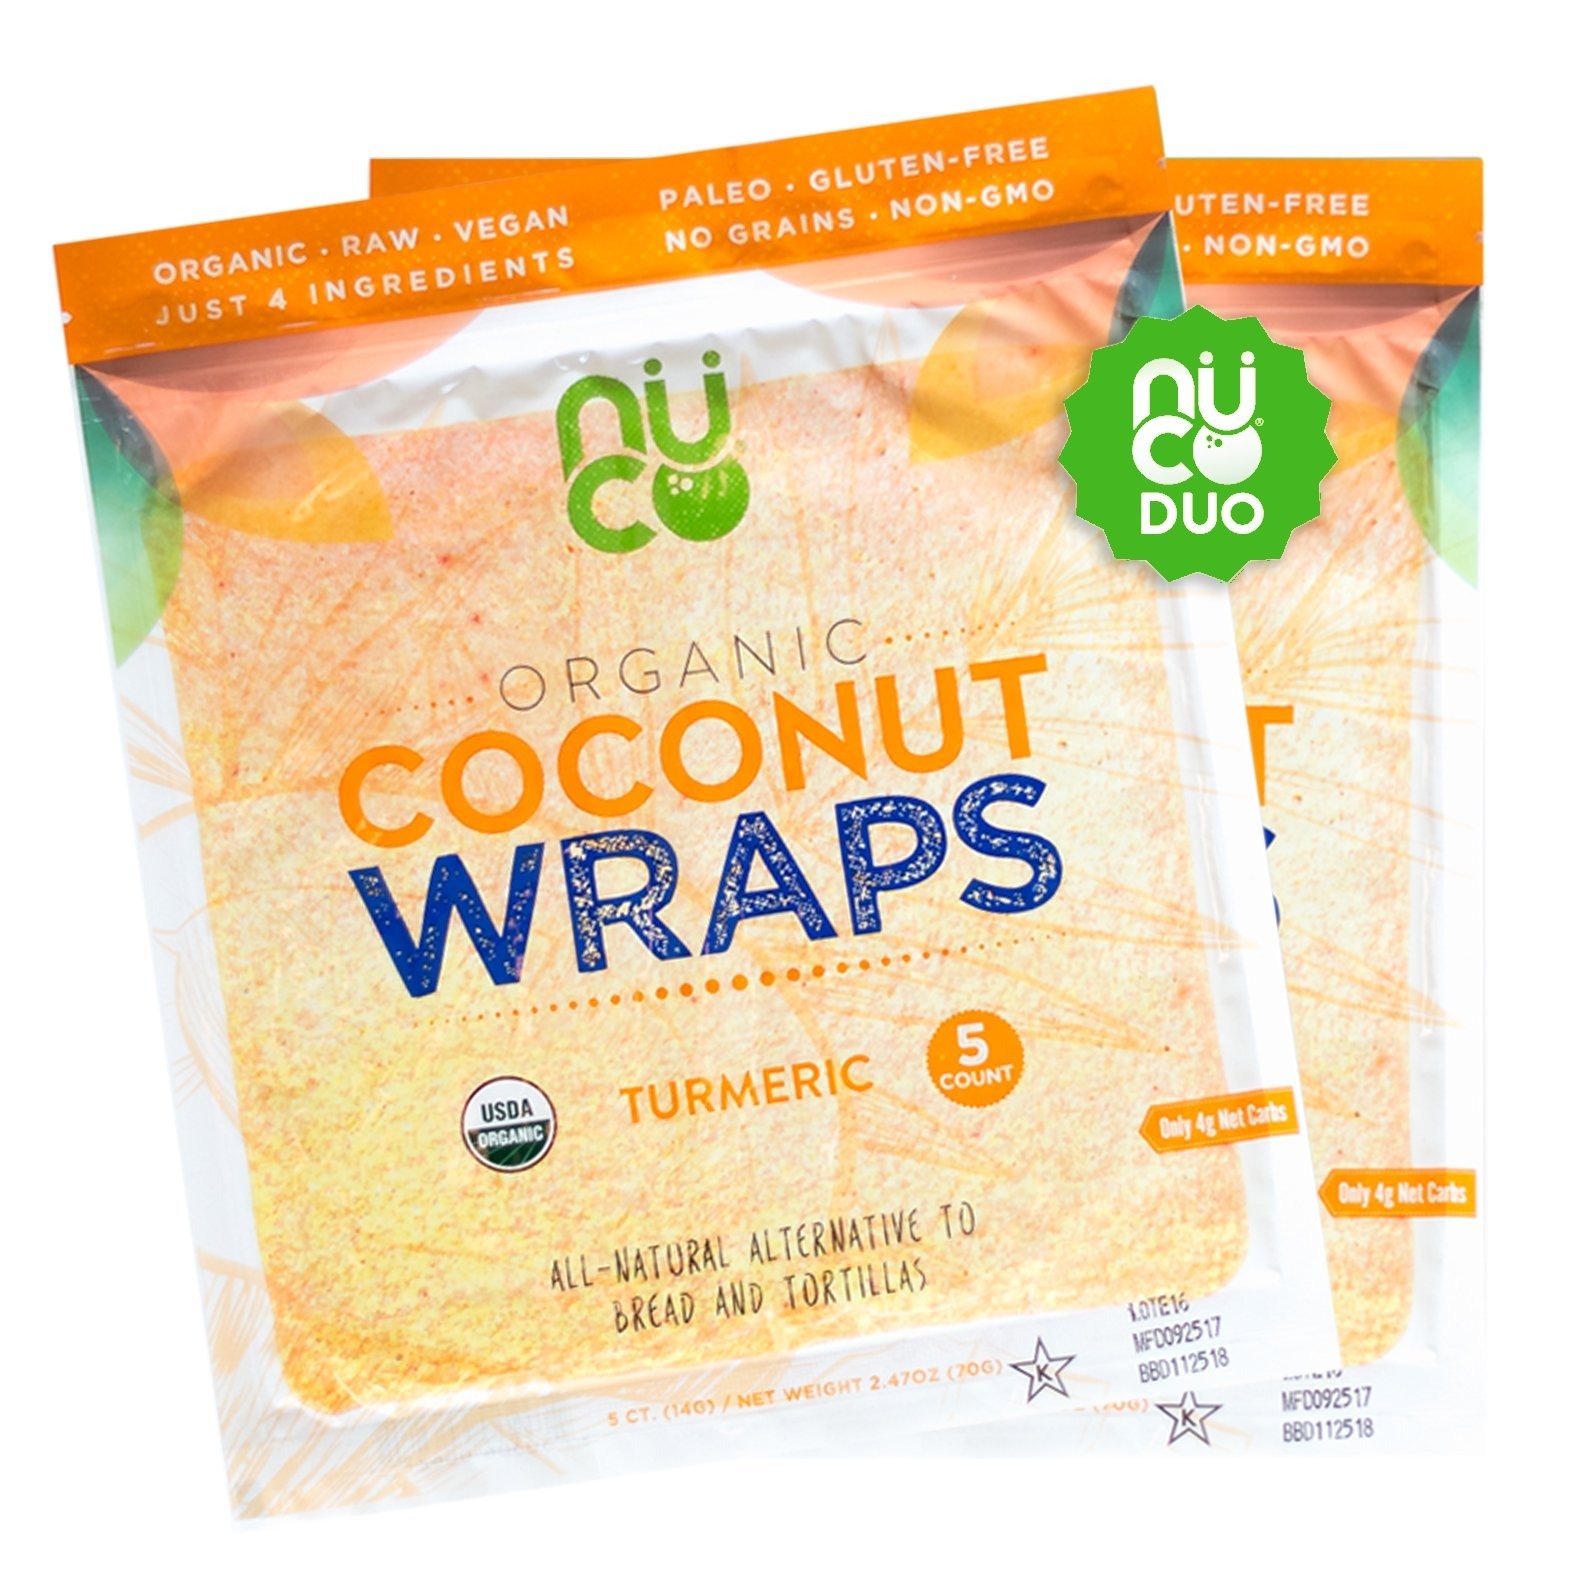
Item Name: NUCO Certified Organic, SHELF STABLE, Paleo, Gluten Free, Vegan Non-GMO, Kosher Raw Veggie Coconut Wraps Turmeric Flavor. NO Salt Added Low Carb and Yeast Free 10 Count (Two Packs of Five Wraps Each)
Bullet Point 1: IF FROZEN- If Wraps arrive frozen or solid, please allow them to thaw fully before consuming.
Bullet Point 2: NUTRITIONAL VALUE - This keto friendly, all-natural, raw, USDA Certified Organic, non-GMO NUCO coconut wrap contains only 70 calories and 4 grams net carbs. Low carbs, NO sugar, NO GUILT!
Bullet Point 3: PREMIUM QUALITY – These Certified Kosher wraps are perfect for your bread alternative needs for sandwiches, tacos, deserts, snacks, crepes, and more.
Bullet Point 4: DIET COMPATIBILITY – This Kosher, All-Natural, Raw, Vegan, Paleo, NON-GMO and NO Salt Added wrap is yeast free. Coconut Wraps contain NO Gluten, Grain, Corn, Soy, Dairy or Egg and are great for vegans, paleo, and Keto diets.
Bullet Point 5: TASTY FLAVOR - Crafted with a savory “Turmeric” taste
Product Description: IF FROZEN- If Wraps arrive frozen or solid, please allow them to thaw fully before consuming. <br/> NUTRITIONAL VALUE - This keto friendly, all-natural, raw, USDA Certified Organic, non-GMO NUCO coconut wrap contains only 70 calories and 4 grams net carbs. Low carbs, NO sugar, NO GUILT! <br/> PREMIUM QUALITY – These Certified Kosher wraps are perfect for your bread alternative needs for sandwiches, tacos, deserts, snacks, crepes, and more. <br/> DIET COMPATIBILITY – This Kosher, All-Natural, Raw, Vegan, Paleo, NON-GMO and NO Salt Added wrap is yeast free. Coconut Wraps contain NO Gluten, Grain, Corn, Soy, Dairy or Egg and are great for vegans, paleo, and Keto diets. <br/> TASTY FLAVOR - Crafted with a savory “Turmeric” taste and a blend of raw Coconut Oil and Avocado Oil <br/> COOKING OPTIONS – Perfect for Sandwiches, Tacos, Deserts, and More! Wraps can be used with ingredients, roll it up and can be enjoyed right off the bag. <br/> CONTENTS -Made from certified organic coconuts, each package contains Ten (10) Wraps, 10 Count. Do not freeze or refrigerate.
Value: 4.94
Unit: Ounce

Price: 27.86